1988 Bristol City Council election

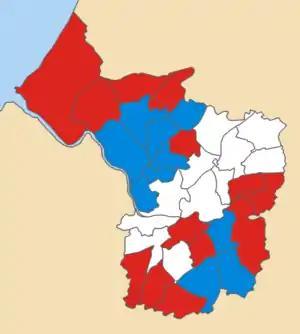
1988 local election results in Bristol

The 1988 Bristol City Council election took place on 5 May 1988 to elect members of Bristol City Council in England. This was on the same day as other local elections. One third of seats were up for election. This was the first election following the merger of the Liberal Party and SDP to form the Social & Liberal Democrats. There were also several candidates representing the continuing SDP. There was a general small swing to Labour.